Max Emden

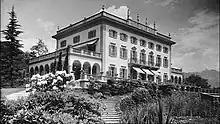
Villa Emden, Brissago Islands, on Lake Maggiore, Switzerland

Emden was born 28 October 1874 in Hamburg, German Empire, the older of two children, of Jakob "Giacomo" Emden (1843–1916), a wealthy merchant and owner of department stores, and Mathilde Emden (née Kann; 1841–1910). He had an older sister, Alice Stéphanie Aboucaya (née Emden; 1873–1968).